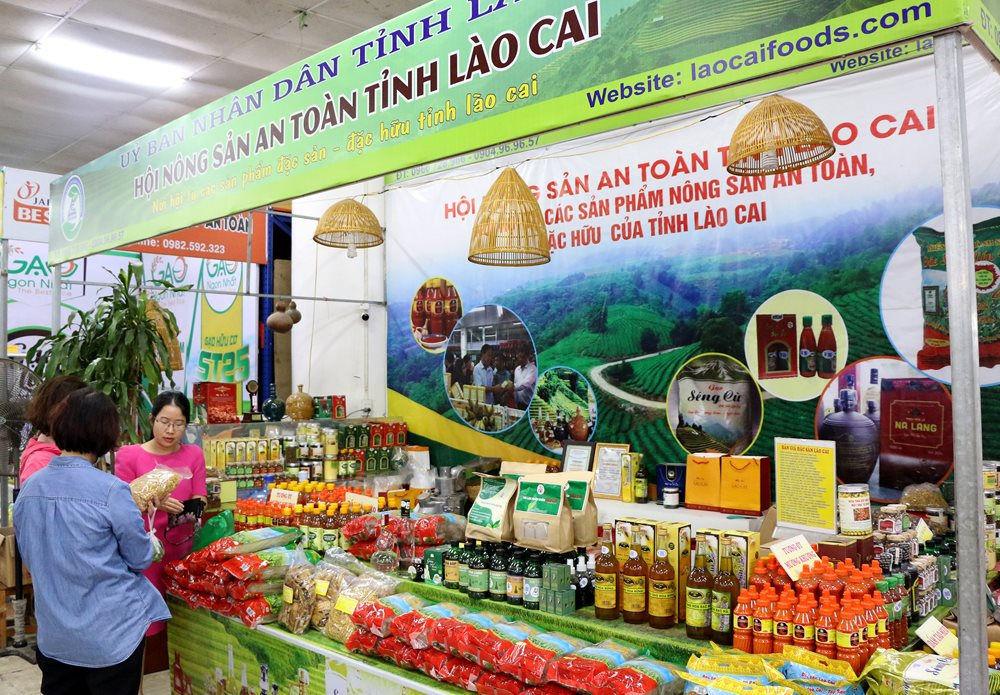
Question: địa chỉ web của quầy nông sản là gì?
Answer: quầy nông sản có địa chỉ web là laocaifood. com